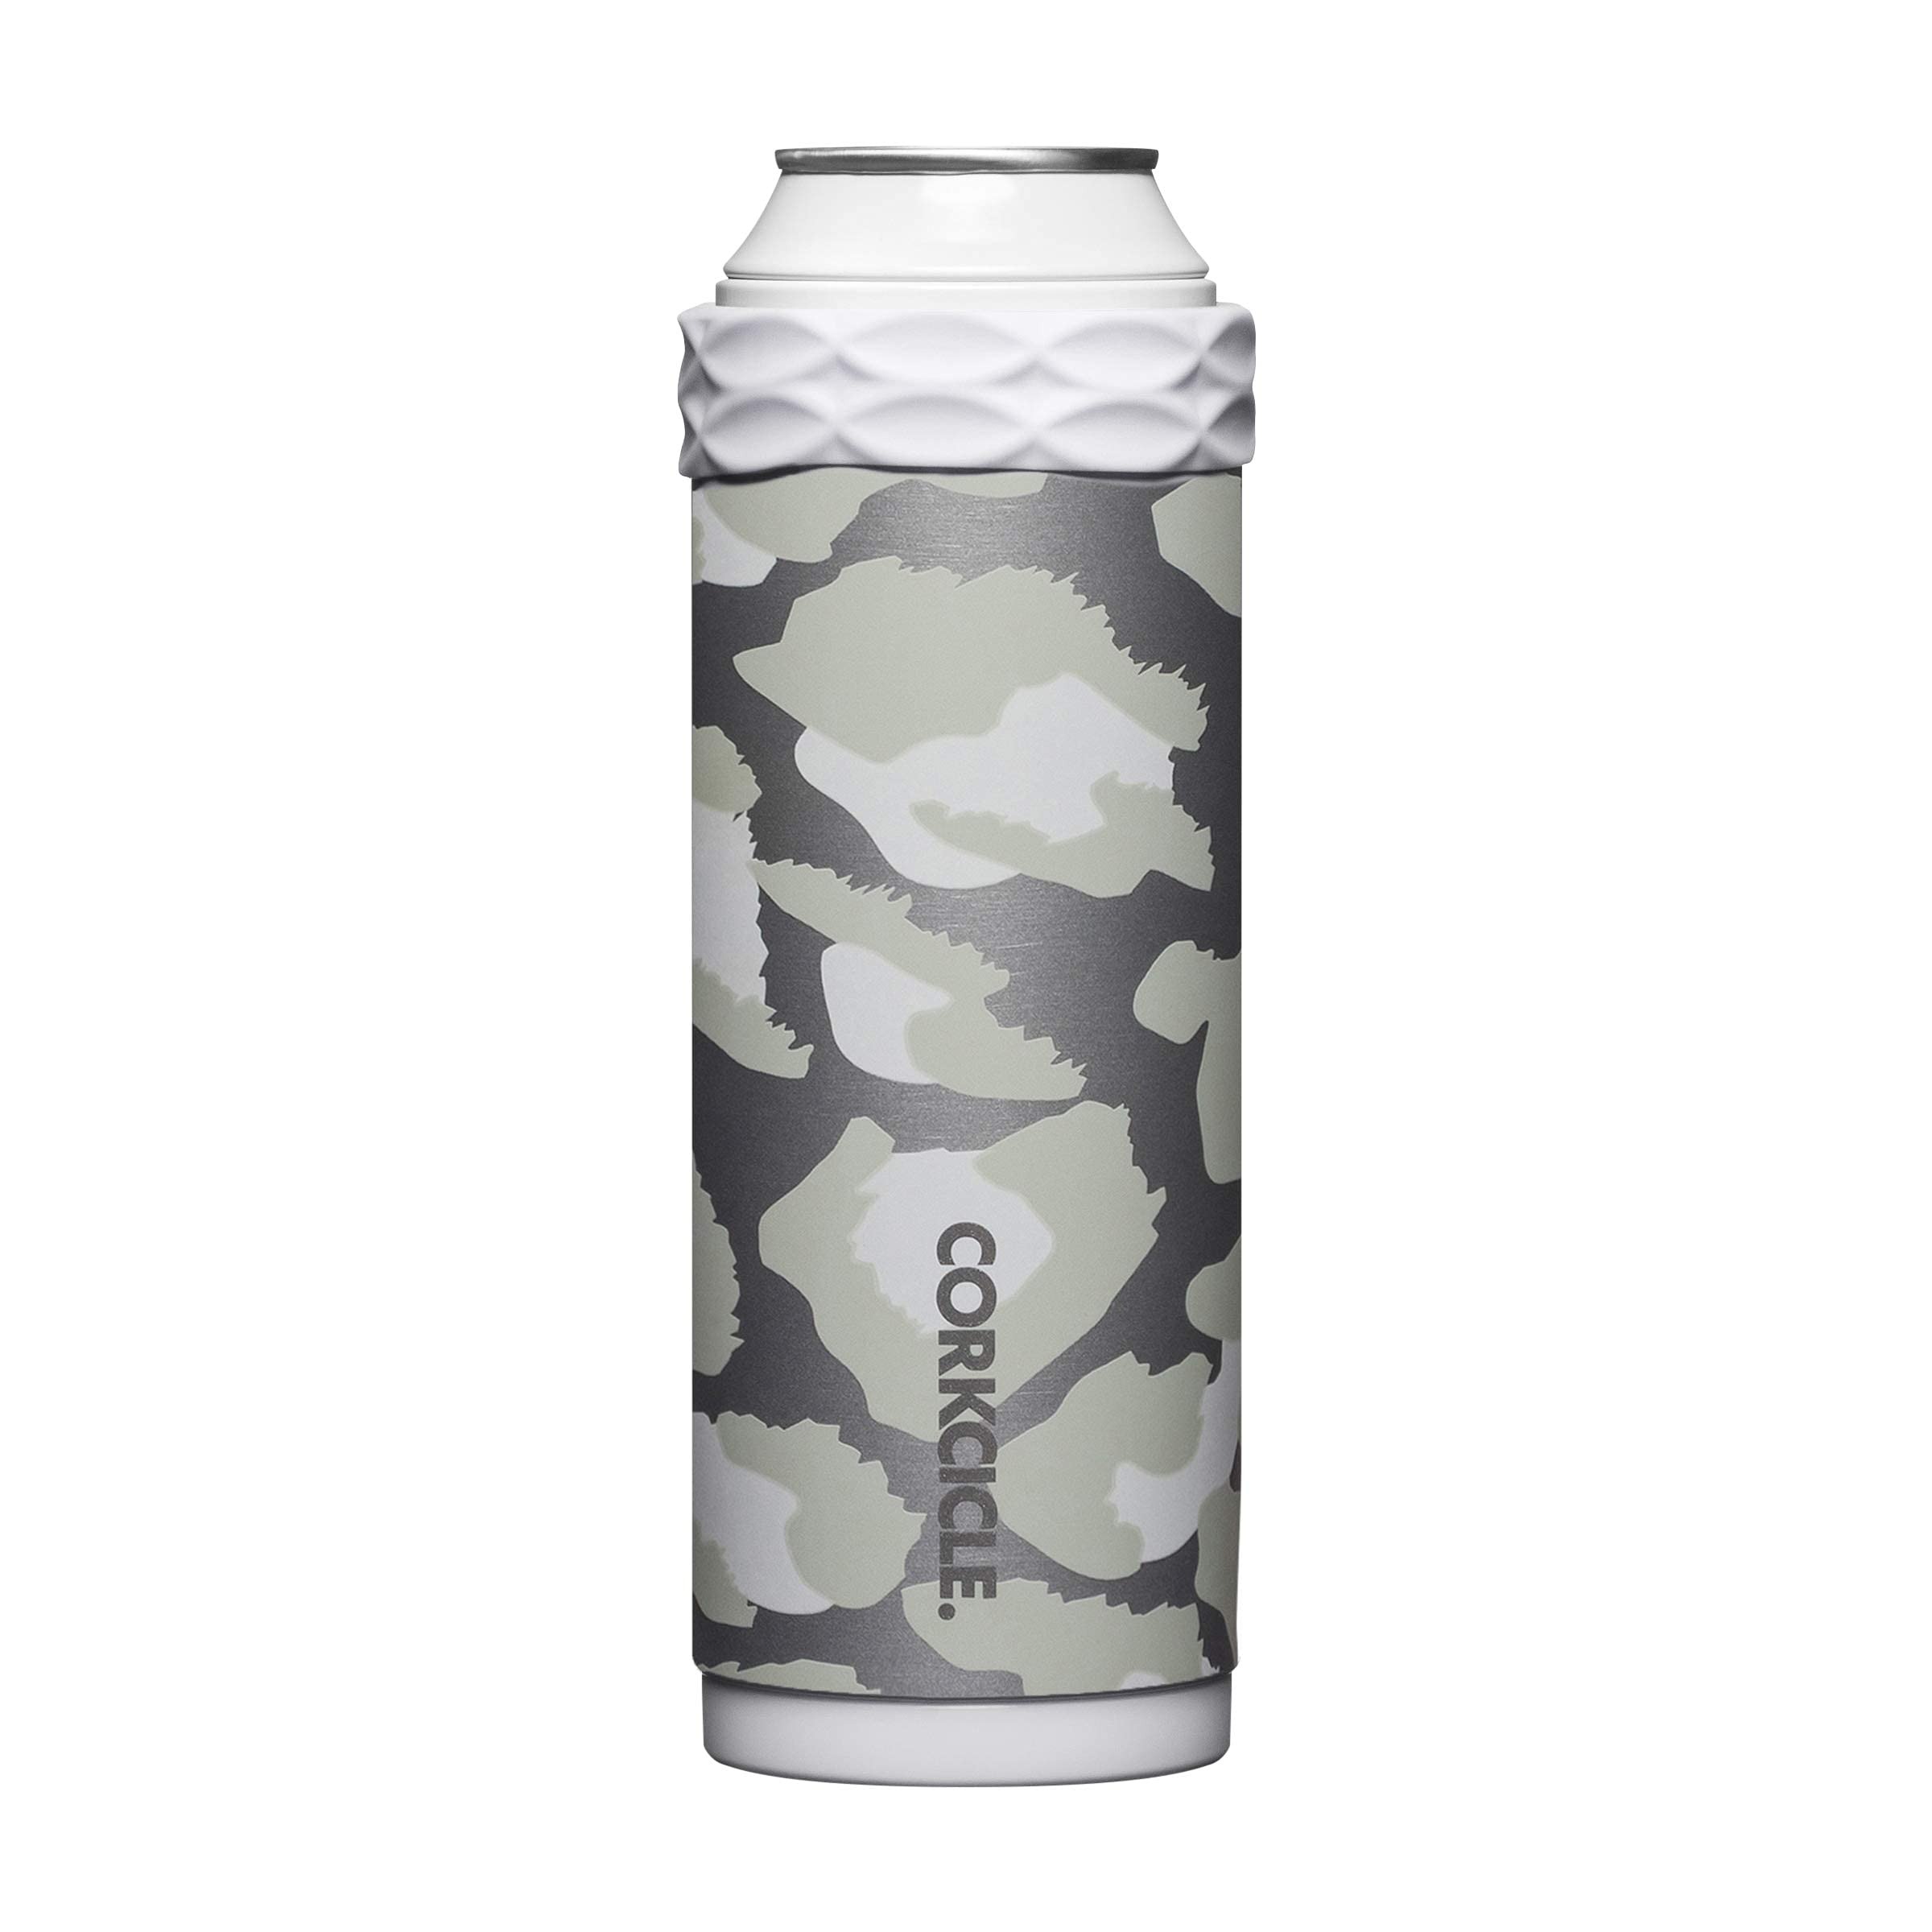
Item Name: Corkcicle. Snow Leopard Slim Arctican, 1 EA
Bullet Point: 5.7cm x 15.9cm |Perfectly fits 12oz aluminum slim cans |Adaptable accessories included to fit 8.4oz slim cans|Double-walled stainless steel
Product Description: Lifestyle
Value: 1.0
Unit: Count

Price: 22.36